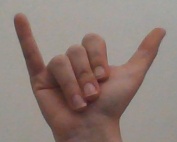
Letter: ya